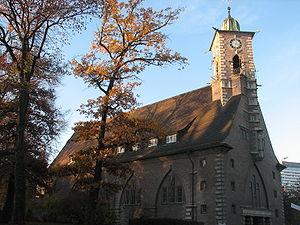
Le terme Expressionnisme de brique distingue une variante spécifique de l'architecture expressionniste utilisant la brique, les tuiles ou la brique vitrifiée comme matériaux de construction de prédilection. Les bâtiments répondant à ce style furent construits surtout dans les années 1920, et particulièrement en Allemagne.